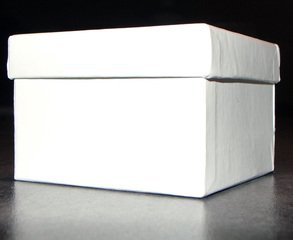
Label: cardboard